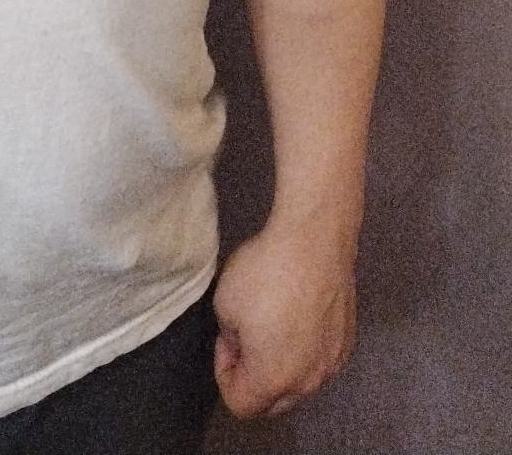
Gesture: no_gesture